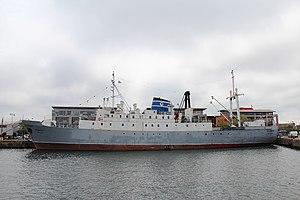
Le Stubnitz navire frigorifique, construit en 1964 par la firme VEB Volkswerft Stralsund à Sassnitz en Allemagne de l'Est, transformé après la réunification en navire événementiel socioculturel depuis 1992. Photographie réalisée le 1er juin 2013 lors du grand rassemblement maritime à Dunkerque.